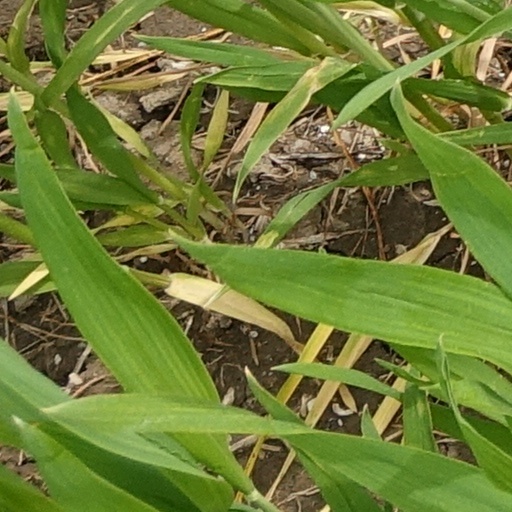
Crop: wheat